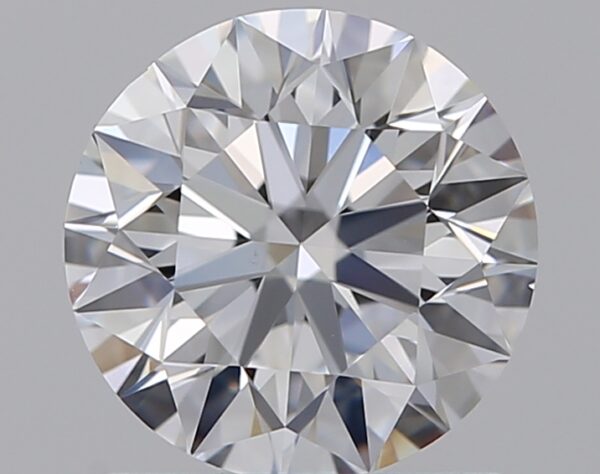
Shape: round
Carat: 1.01
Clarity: VS2
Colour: D
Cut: EX
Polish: EX
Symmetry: EX
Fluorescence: N
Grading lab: GIA
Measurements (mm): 6.36 x 6.4 x 4